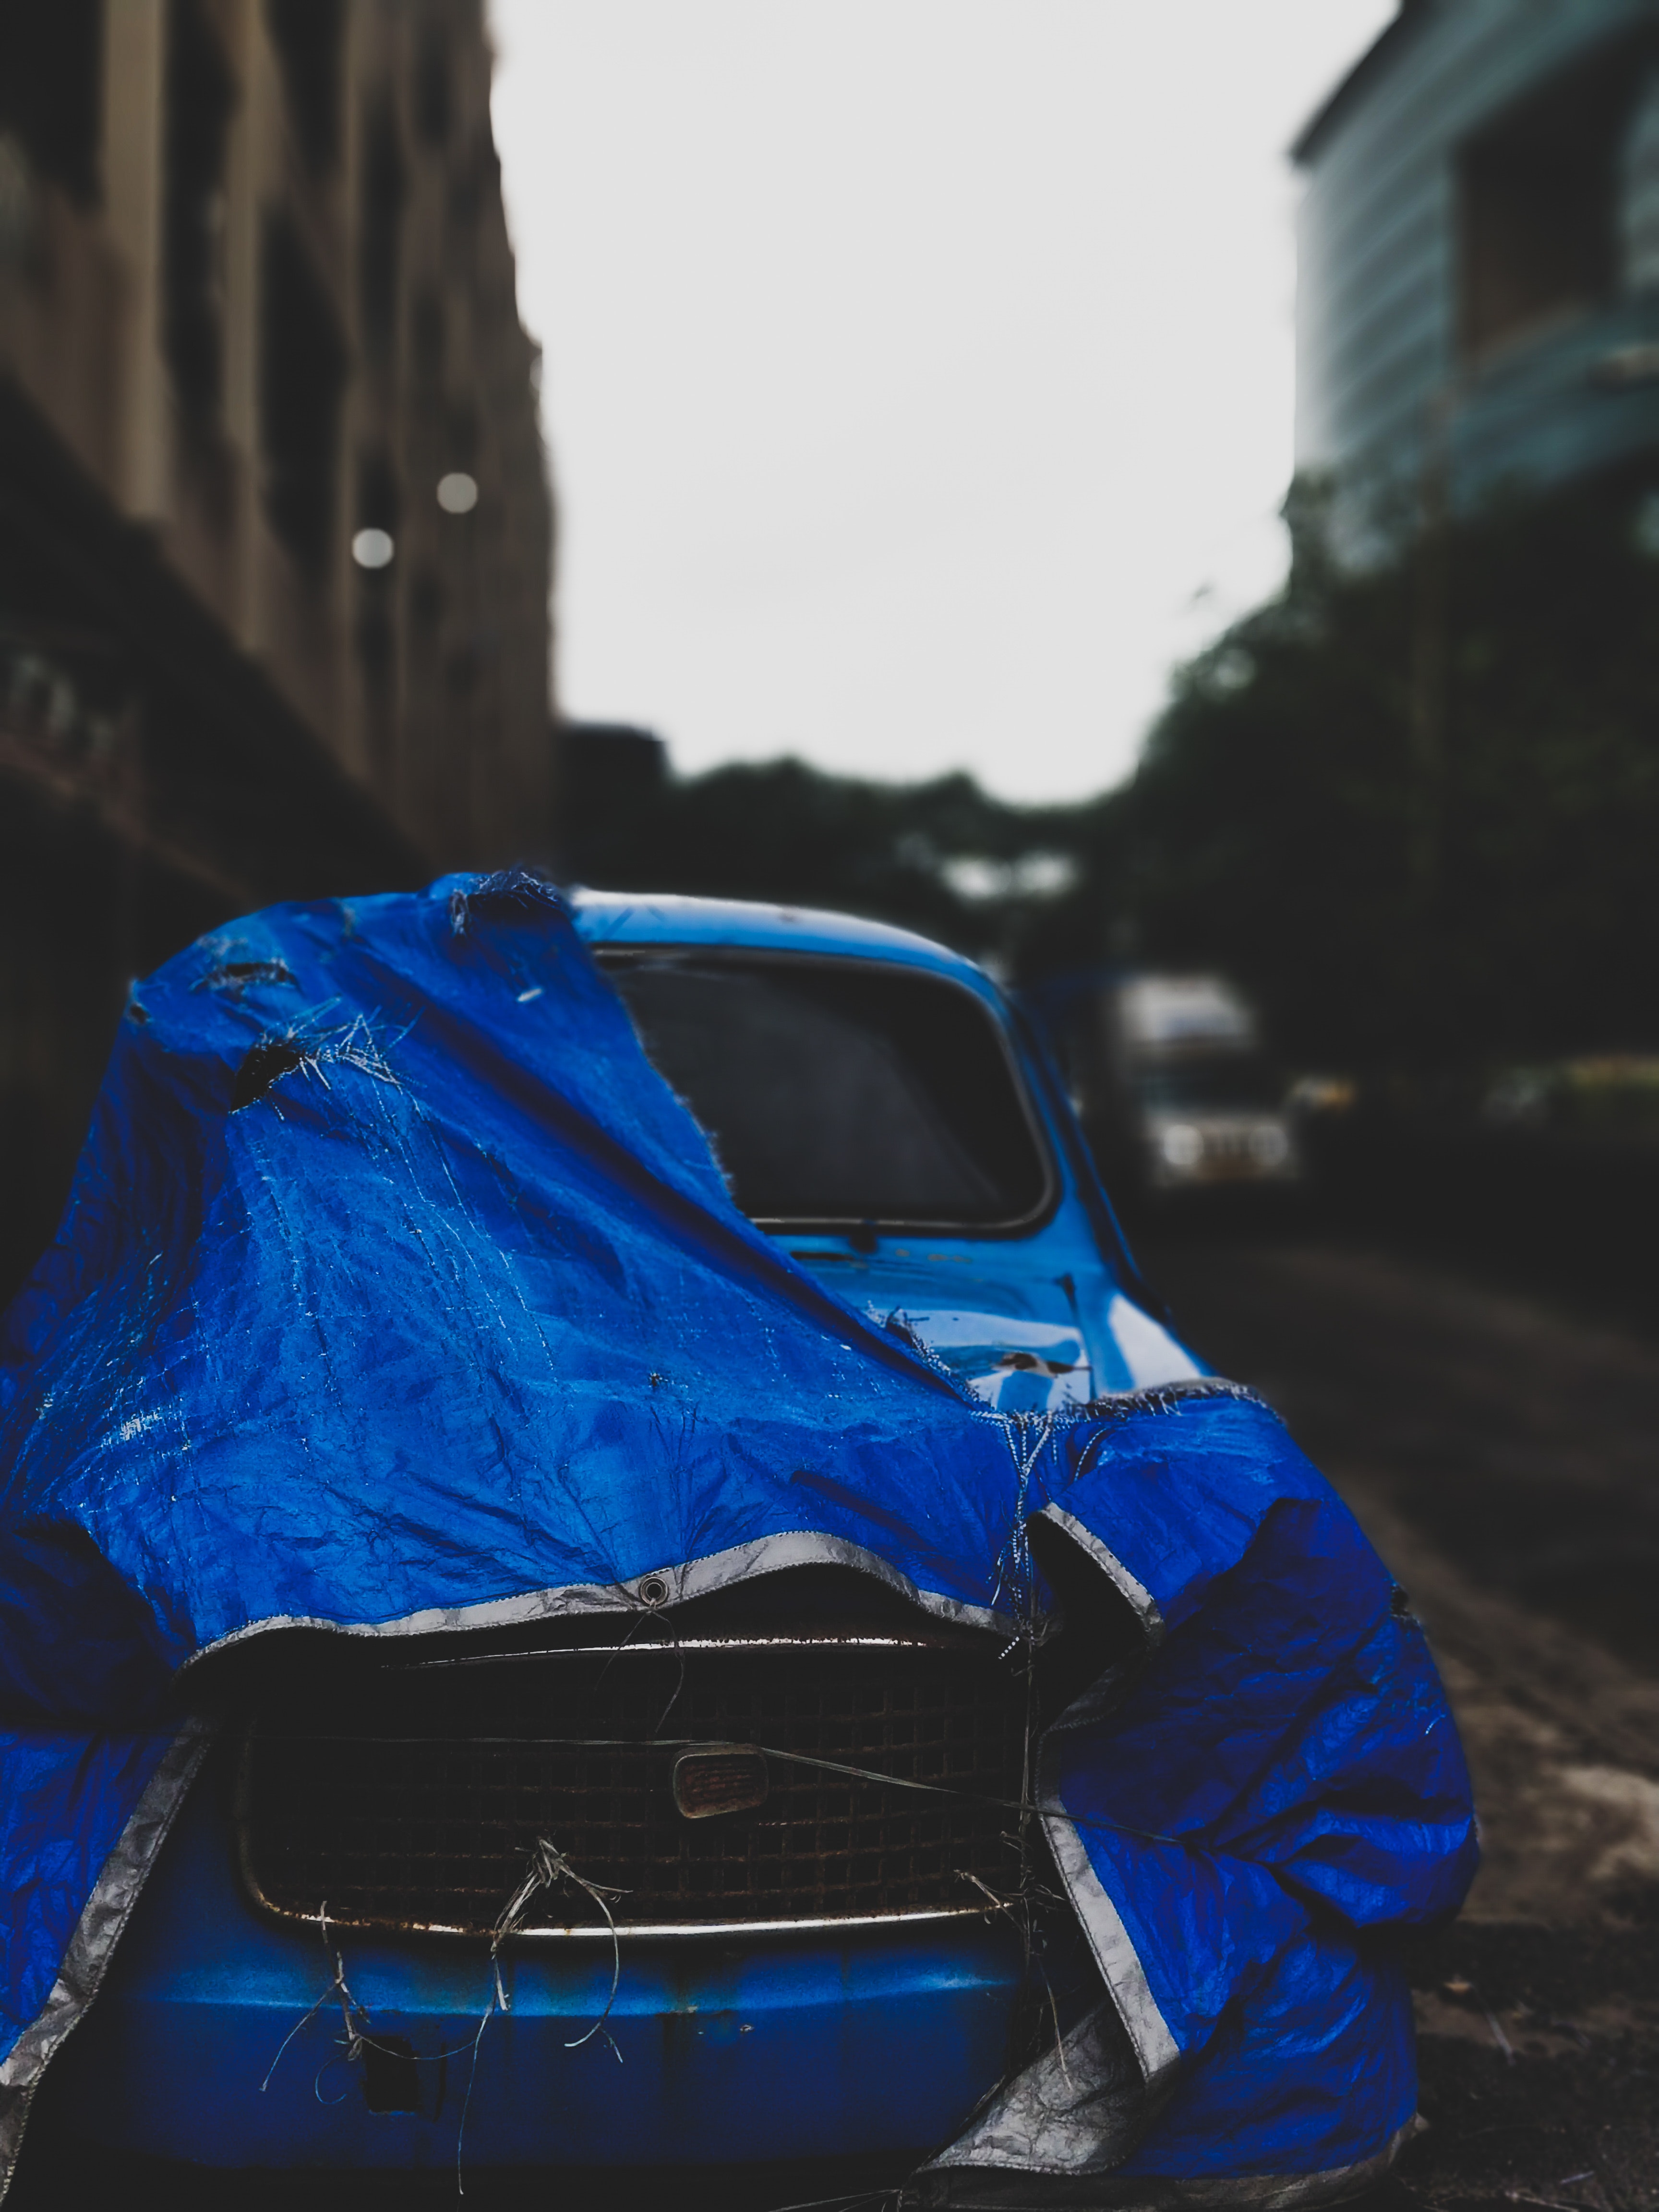
blue, vehicle door, electric blue, vehicle, automotive design, cobalt blue, car, automotive exterior, hood, city car, plastic, wheel, Tints and shades, automotive window part